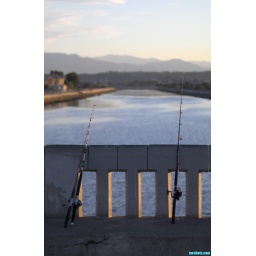
fishing poles lined up and waiting.... on the bridge over the most polluted. body of water in los angeles county!